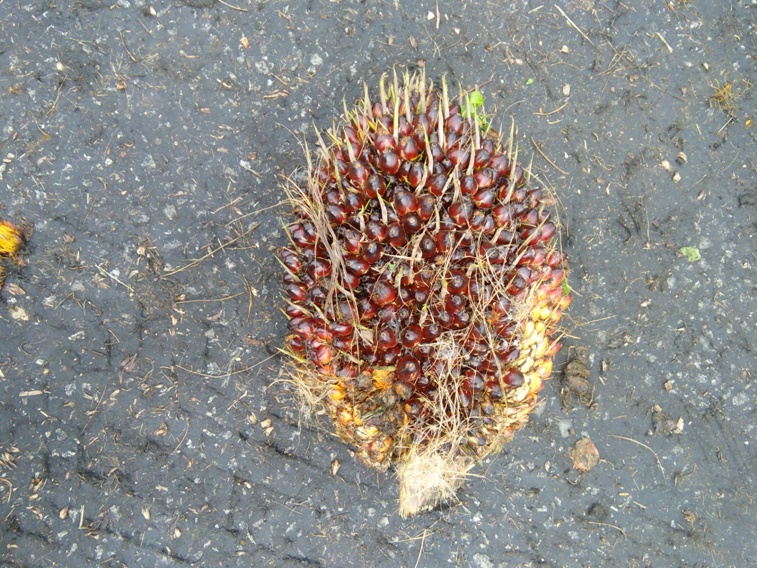
Ripeness: Ripe